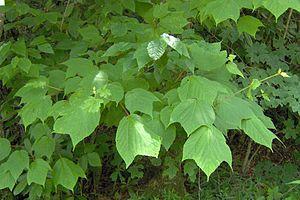
L’érable de Pennsylvanie ou érable jaspé est l'unique «érable à peau de serpent» qui ne soit pas originaire d'Asie mais du nord-est de l’Amérique du Nord. Il appartient à la section Macrantha de la classification des érables et a été introduit en Europe en 1755. L’équivalent asiatique est Acer tegmentosum.
Le nom « érable jaspé » sans autre précision peut faire référence à quatre espèces d'érables à peau de serpent :